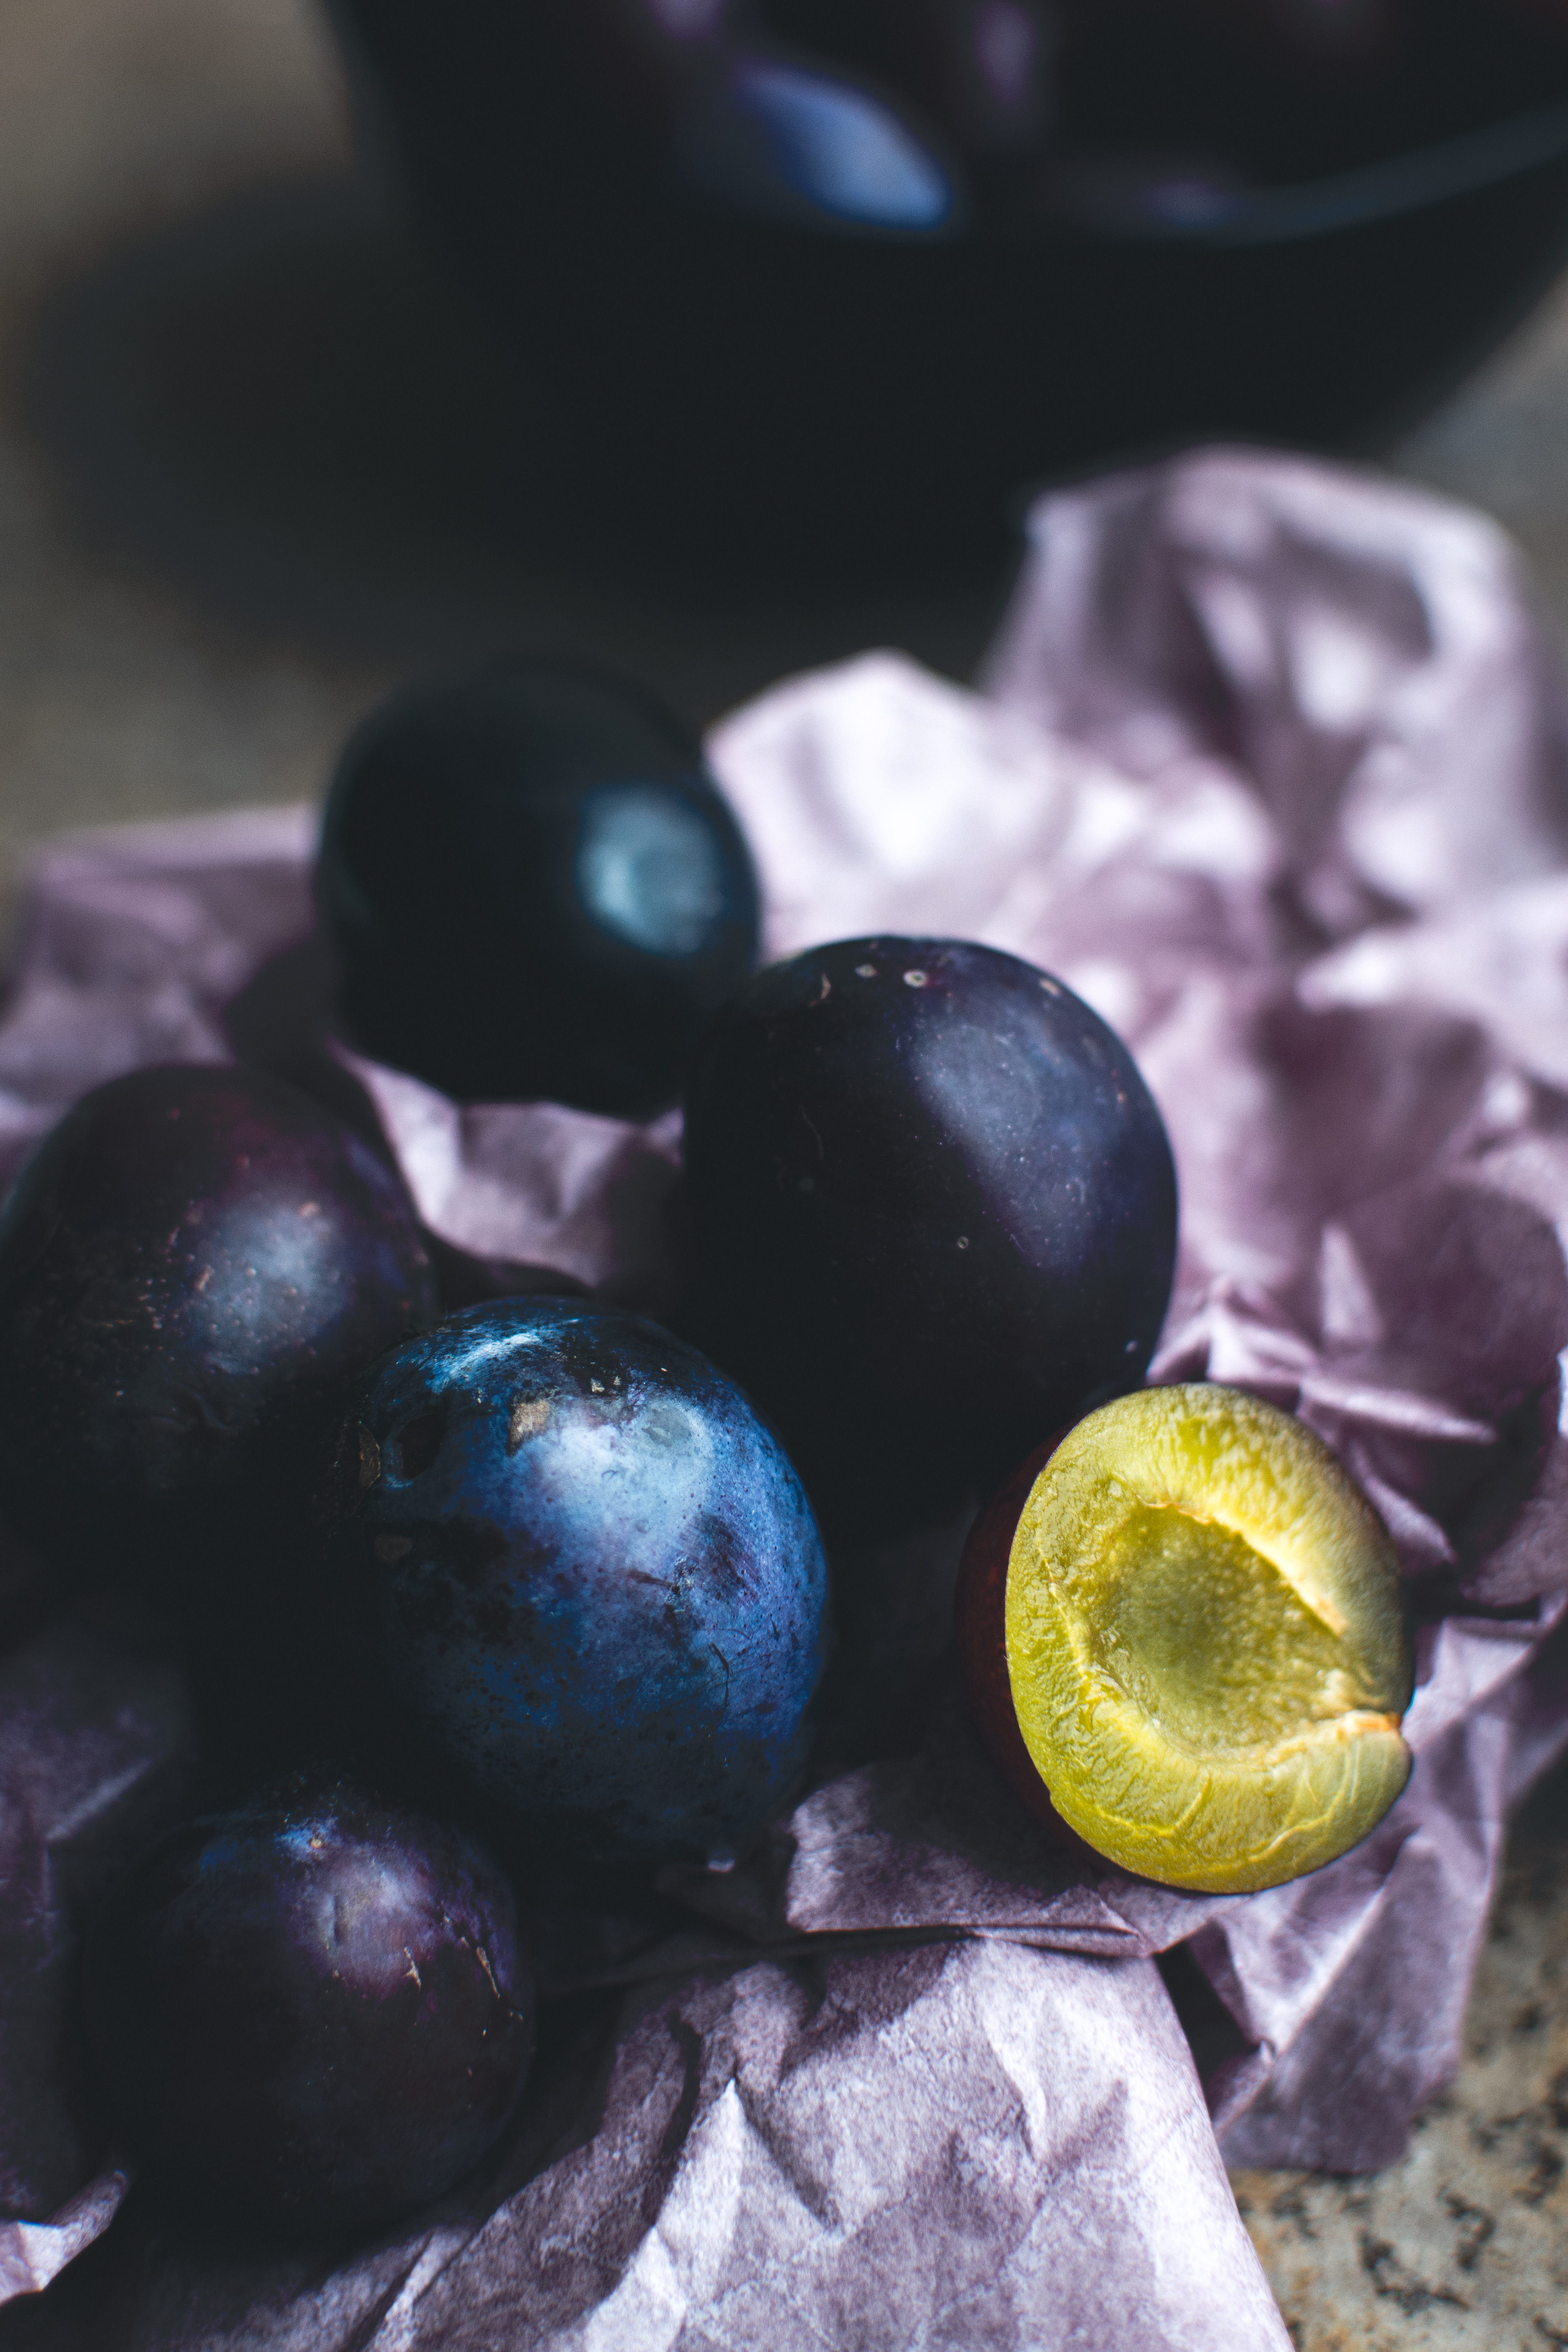
fruit, food, grape, superfood, blueberry, plant, berry, still life photography, still life, prune, bilberry, vitis, produce, grapevine family, European plum